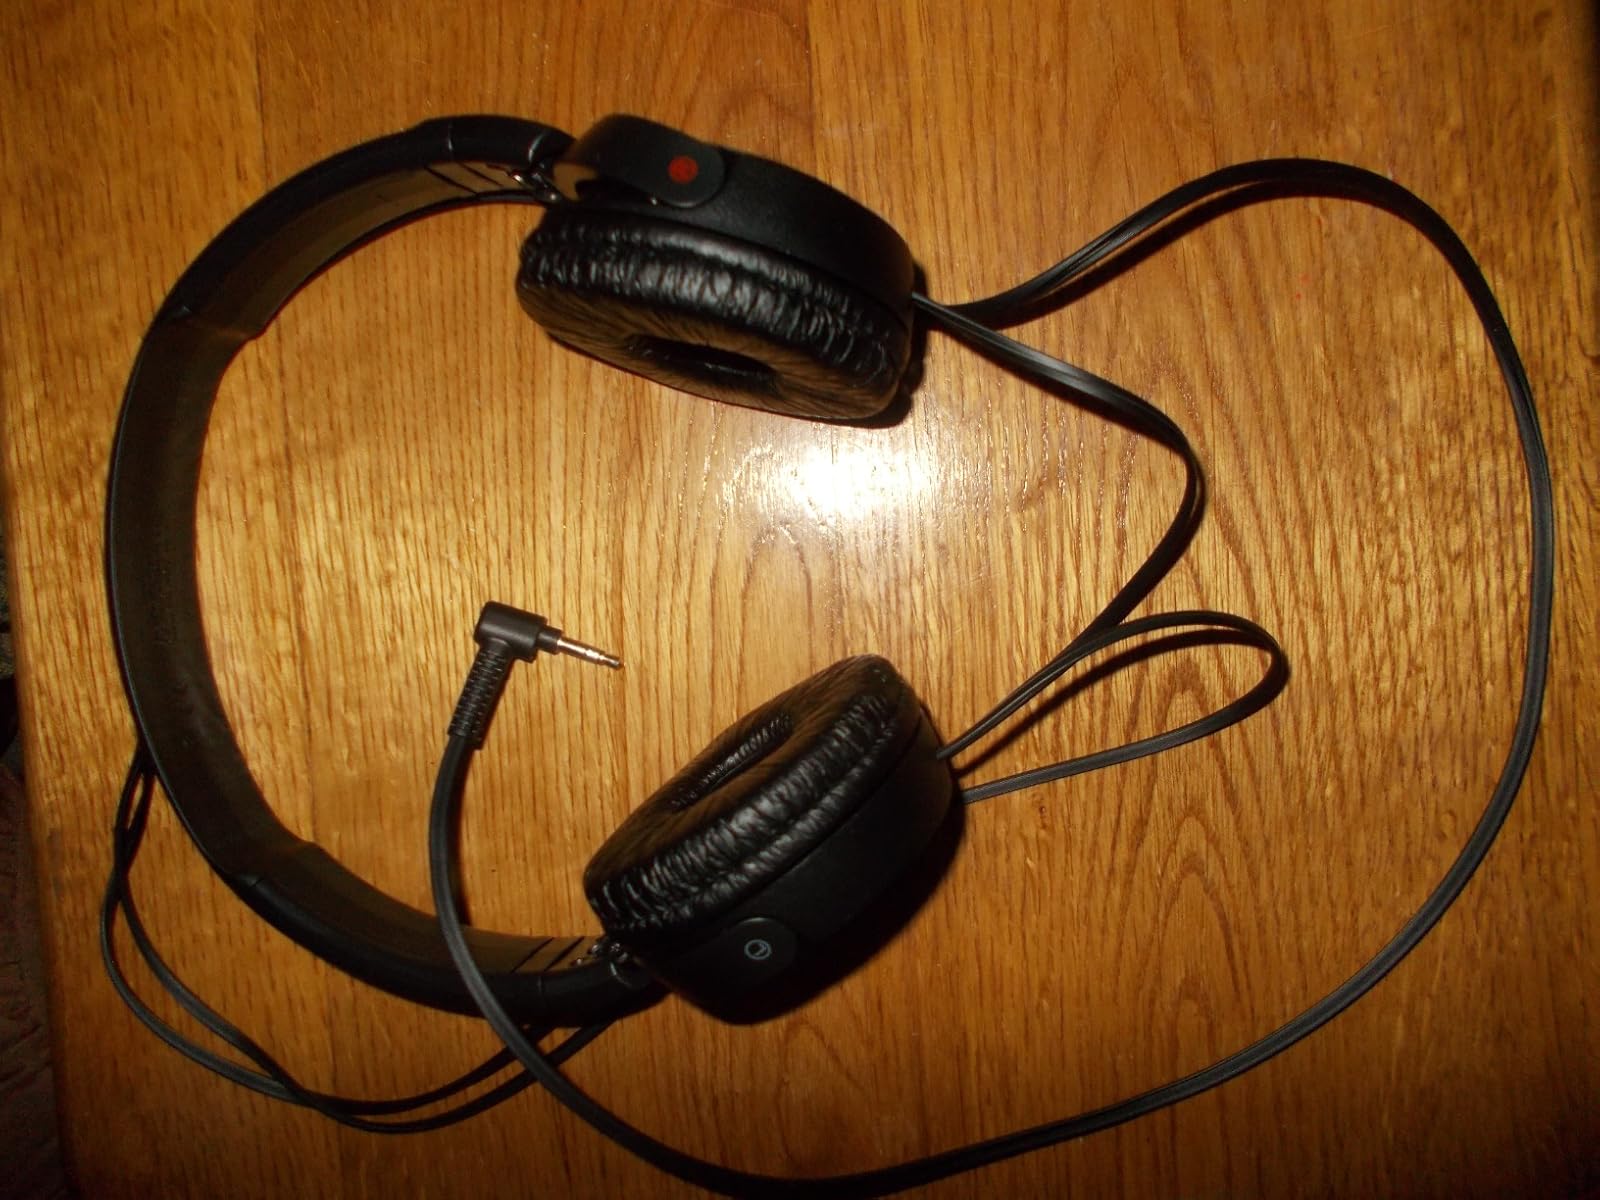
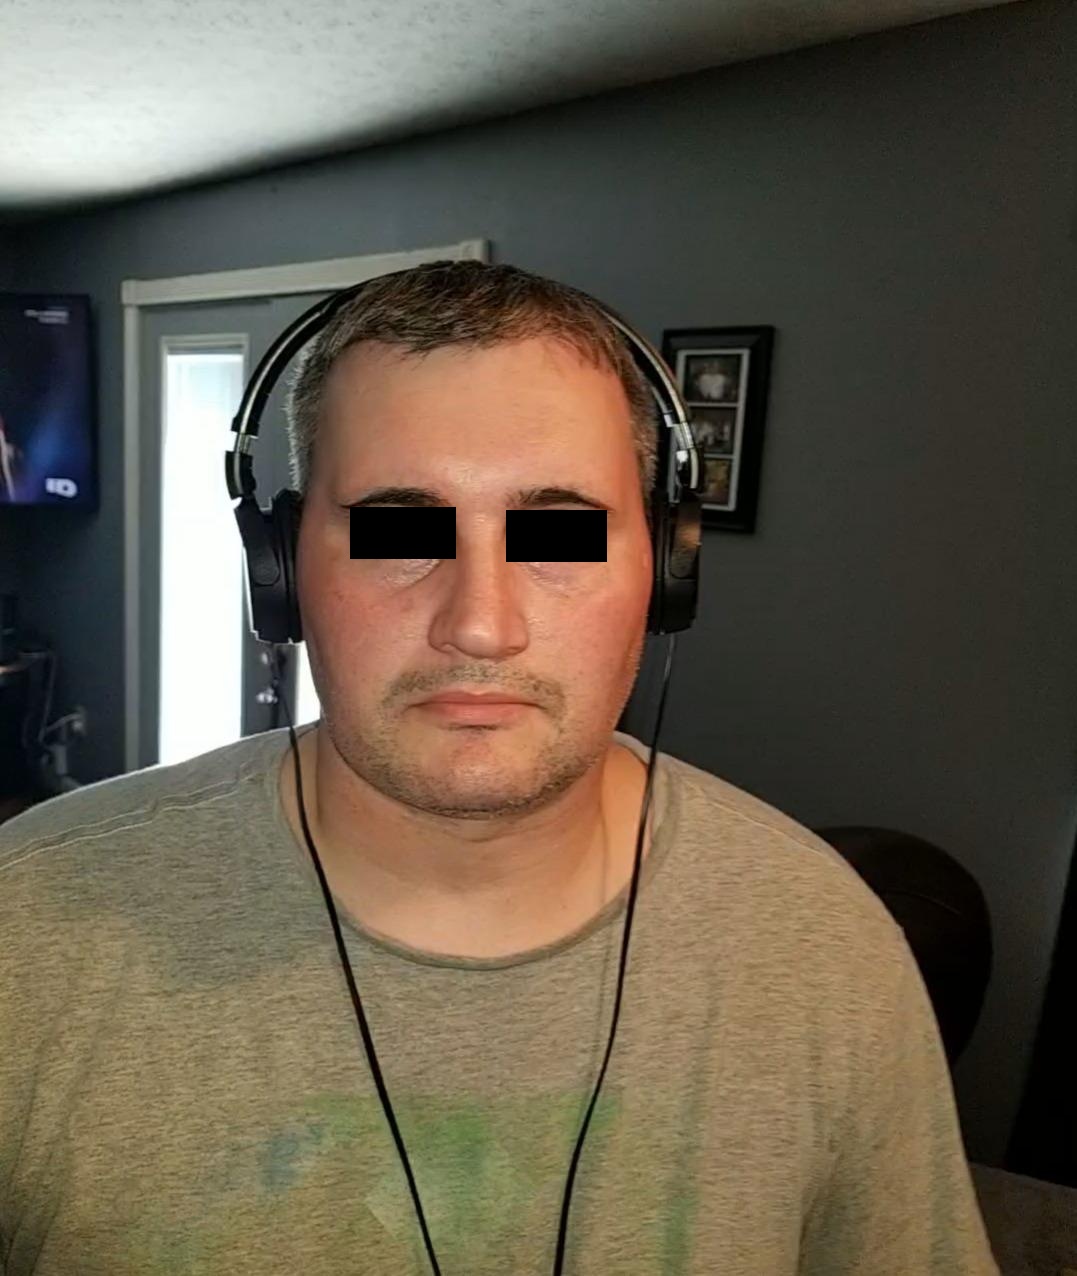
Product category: headphones
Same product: yes